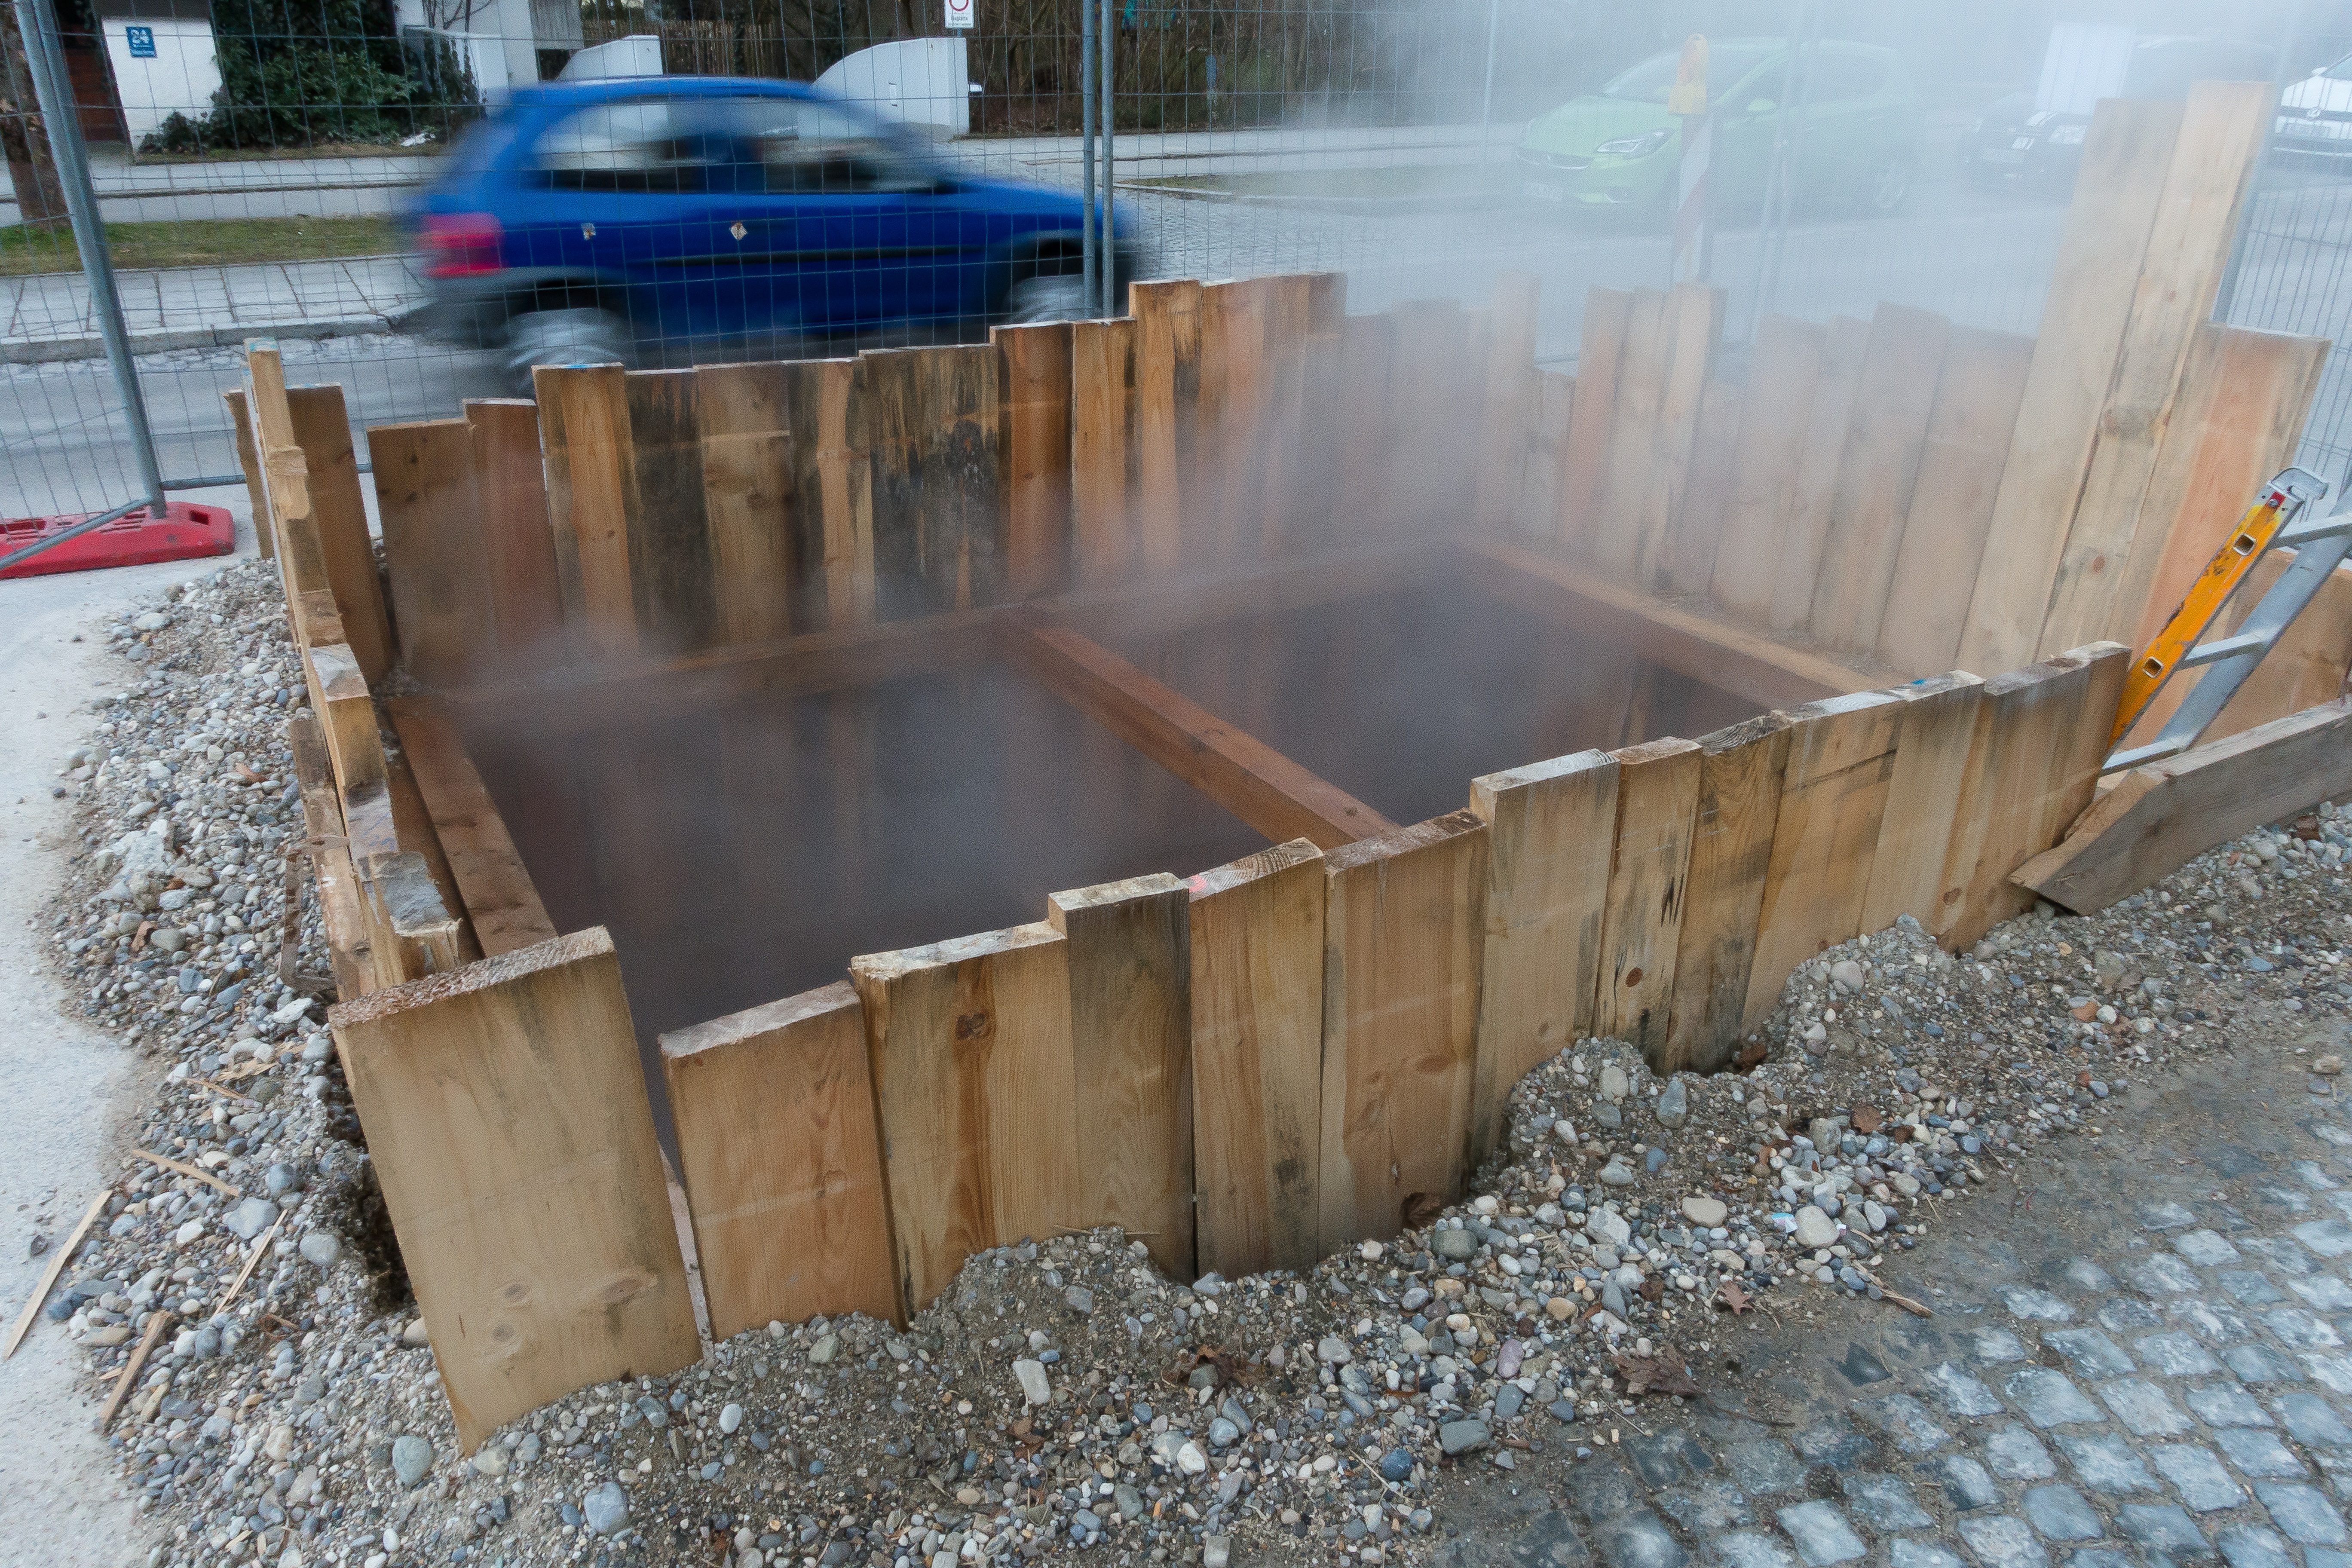
wood, steam, floor, construction, repair, vehicle, backyard, auto, head, shaft, site, leak, wood planks, water vapor, construction fence, district heating, stadtwerke, outdoor structure